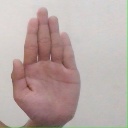
अक्षर: ध